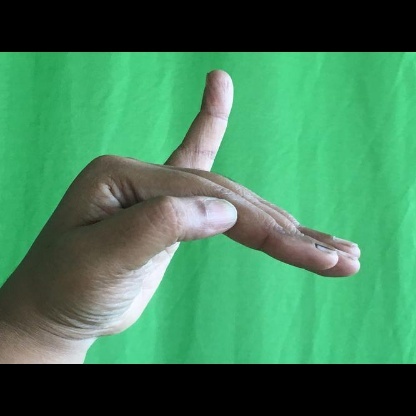
Mudra: Hamsapaksha